Justin McCray

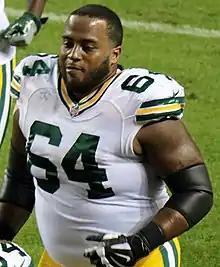
McCray with the Packers in 2017

Justin Dominique McCray (May 31, 1992) is an American football guard. He played college football at UCF.